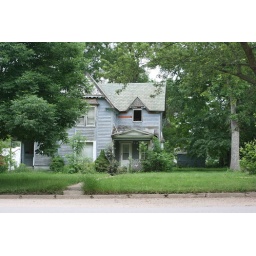
i grew up here. My bedroom was the empty window above the front door.